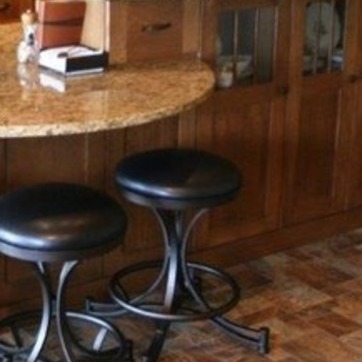
Material: leather